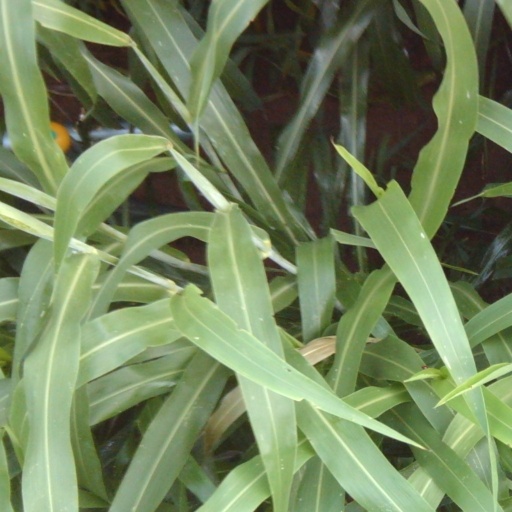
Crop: sorghum